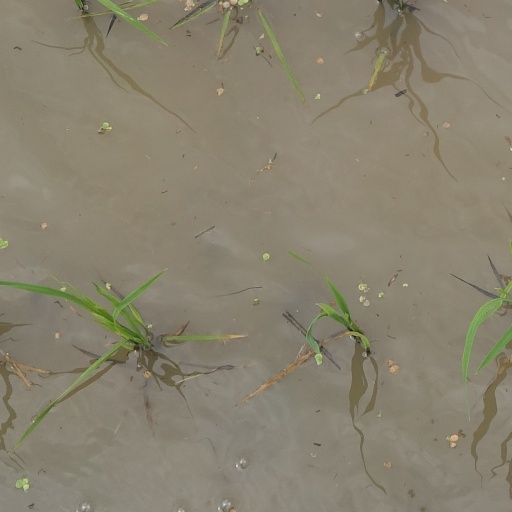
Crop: rice